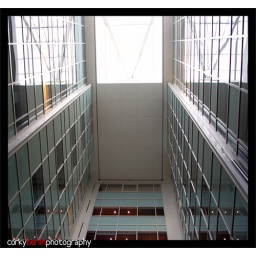
The view in an office building in Washington, DC - June 2005